Helmut Kohl

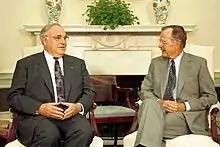
Kohl meets with U.S. President George H. W. Bush in Washington, D.C., 16 September 1991

Kohl was elected minister-president of Rhineland-Palatinate on 19 May 1969, as the successor to Peter Altmeier. As of 2017, he was the youngest person ever to be elected as head of government in a German "Bundesland". Just a few days after his election as minister-president, Kohl also became vice-chair of the federal CDU party. While in office, Kohl acted as a reformer, focusing on school and education. His government abolished school corporal punishment and the parochial school, topics that had been controversial with the conservative wing of his party. During his term, Kohl founded the University of Trier-Kaiserslautern. He also finalised a territorial reform of the state, standardising codes of law and re-aligning districts, an act that he had already pursued under Altmeier's tenure, taking the chairmanship of the Landtag's committee on the reform. After taking office, Kohl established two new ministries, one for economy and transportation and one for social matters, with the latter going to Heiner Geißler, who would work closely with Kohl for the next twenty years.